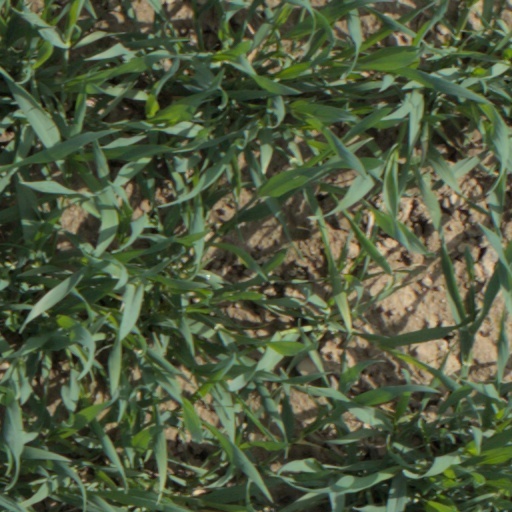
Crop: wheat